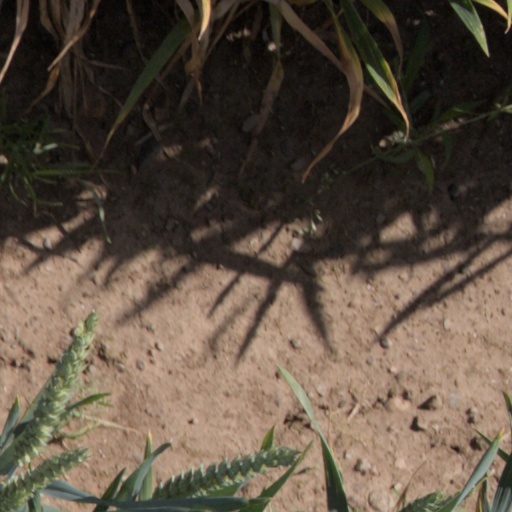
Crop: wheat